David Pablos

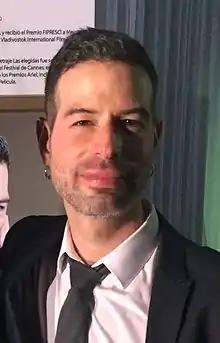
Pablos at the Paseo de la Fama induction in Tijuana, Mexico (2016)

David Pablos (born July 28, 1983) is a Mexican director, editor and screenwriter. An active filmmaker since 2007, Pablos has been involved in six feature films, including shorts and documentaries. Pablos attained recognition for directing "La Vida Después" (2013) and "Las Elegidas" (2015).